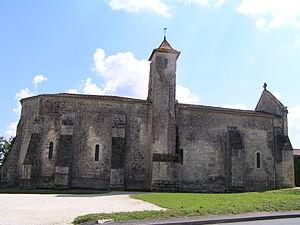
église de Linars, Charente, France
Cet article recense les monuments historiques français classés en 1913.
Cet article recense les monuments historiques de la Charente, en France.